Nurse Marjorie

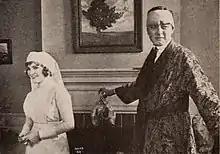
Mary Miles Minter and Clyde Fillmore in "Nurse Marjorie" (1920)

As well as being readily available to view, the plot is described in various film magazine summaries and reviews.